Jordie Benn

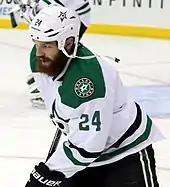
Benn with the Dallas Stars in 2014

After the 2010–11 season with the Texas Stars of the AHL, Benn signed his first NHL contract in agreeing to a one-year, two-way deal with the Dallas Stars on July 2, 2011. In the following 2011–12 season, on January 3, 2012, Benn made his NHL debut against the Detroit Red Wings. He recorded his first NHL point, also assisted on by his brother Jamie, on a goal by Loui Eriksson. As an impending free agent following the 2015–16 season, Benn opted to remain with the Stars, signing a three-year, $3.3 million contract on June 24, 2016.